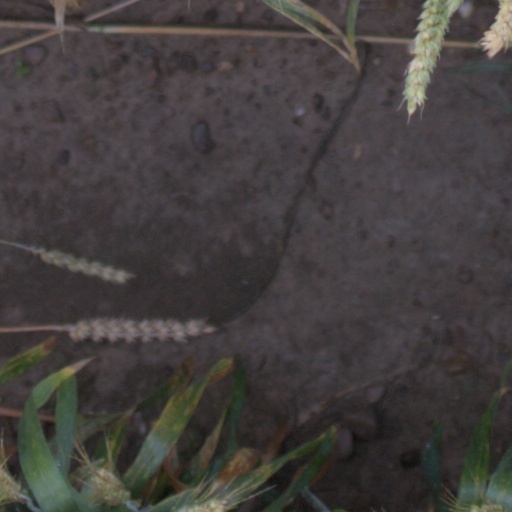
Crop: wheat